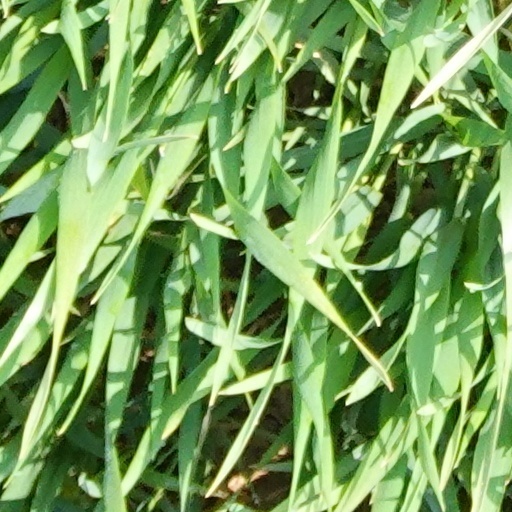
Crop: wheat